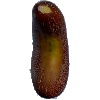
Label: Cucumber Ripe 1